Banco Comercial (1962–2000)

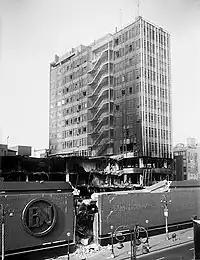
The building after the fire.

On July 28, 2000, amid the protests that surrounded the building and the centre of Lima known as the Four Quarters March, a fire began inside the building. Despite claims by Minister of the Interior Walter Chacón of the opposite, the fire was caused by an explosion on the building's third floor which caused the structural integrity of the building's lower floors to be compromised, causing them to collapse and worsen the gravity of the situation. As a result, 6 security guards were killed in fire.